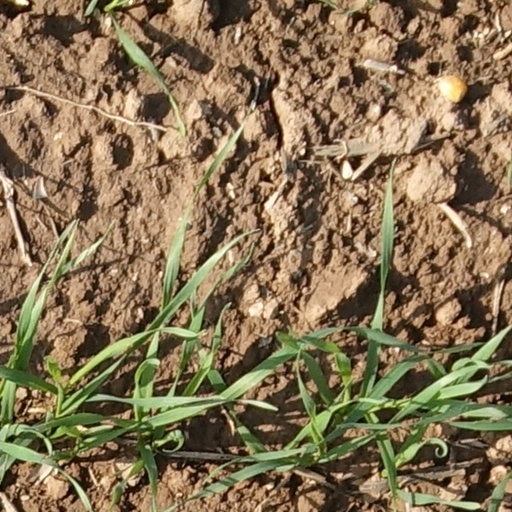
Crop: wheat